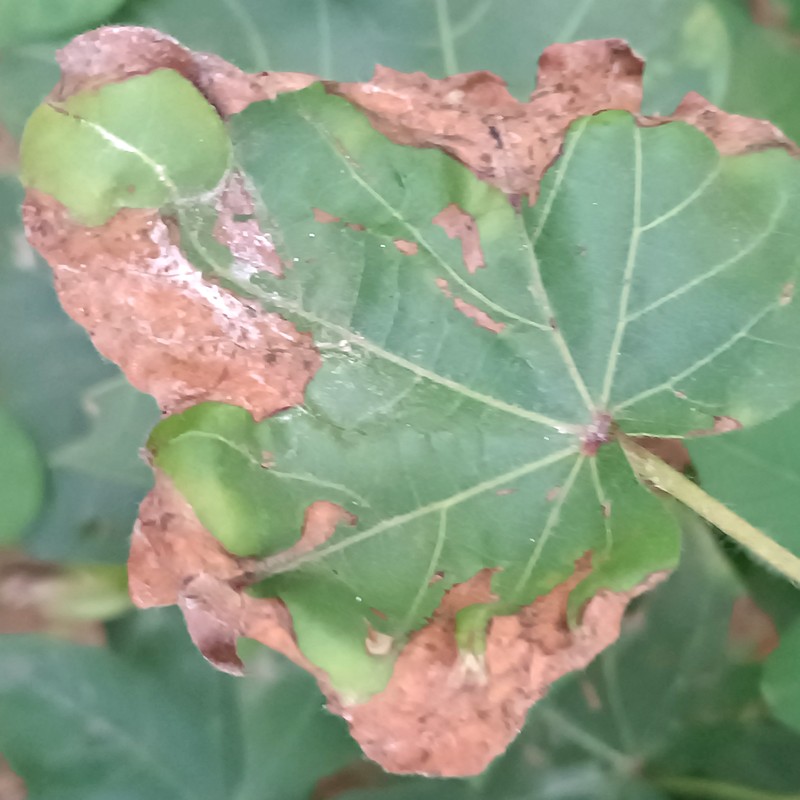
Label: Leaf Hopper Jassids